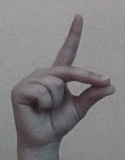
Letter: ta